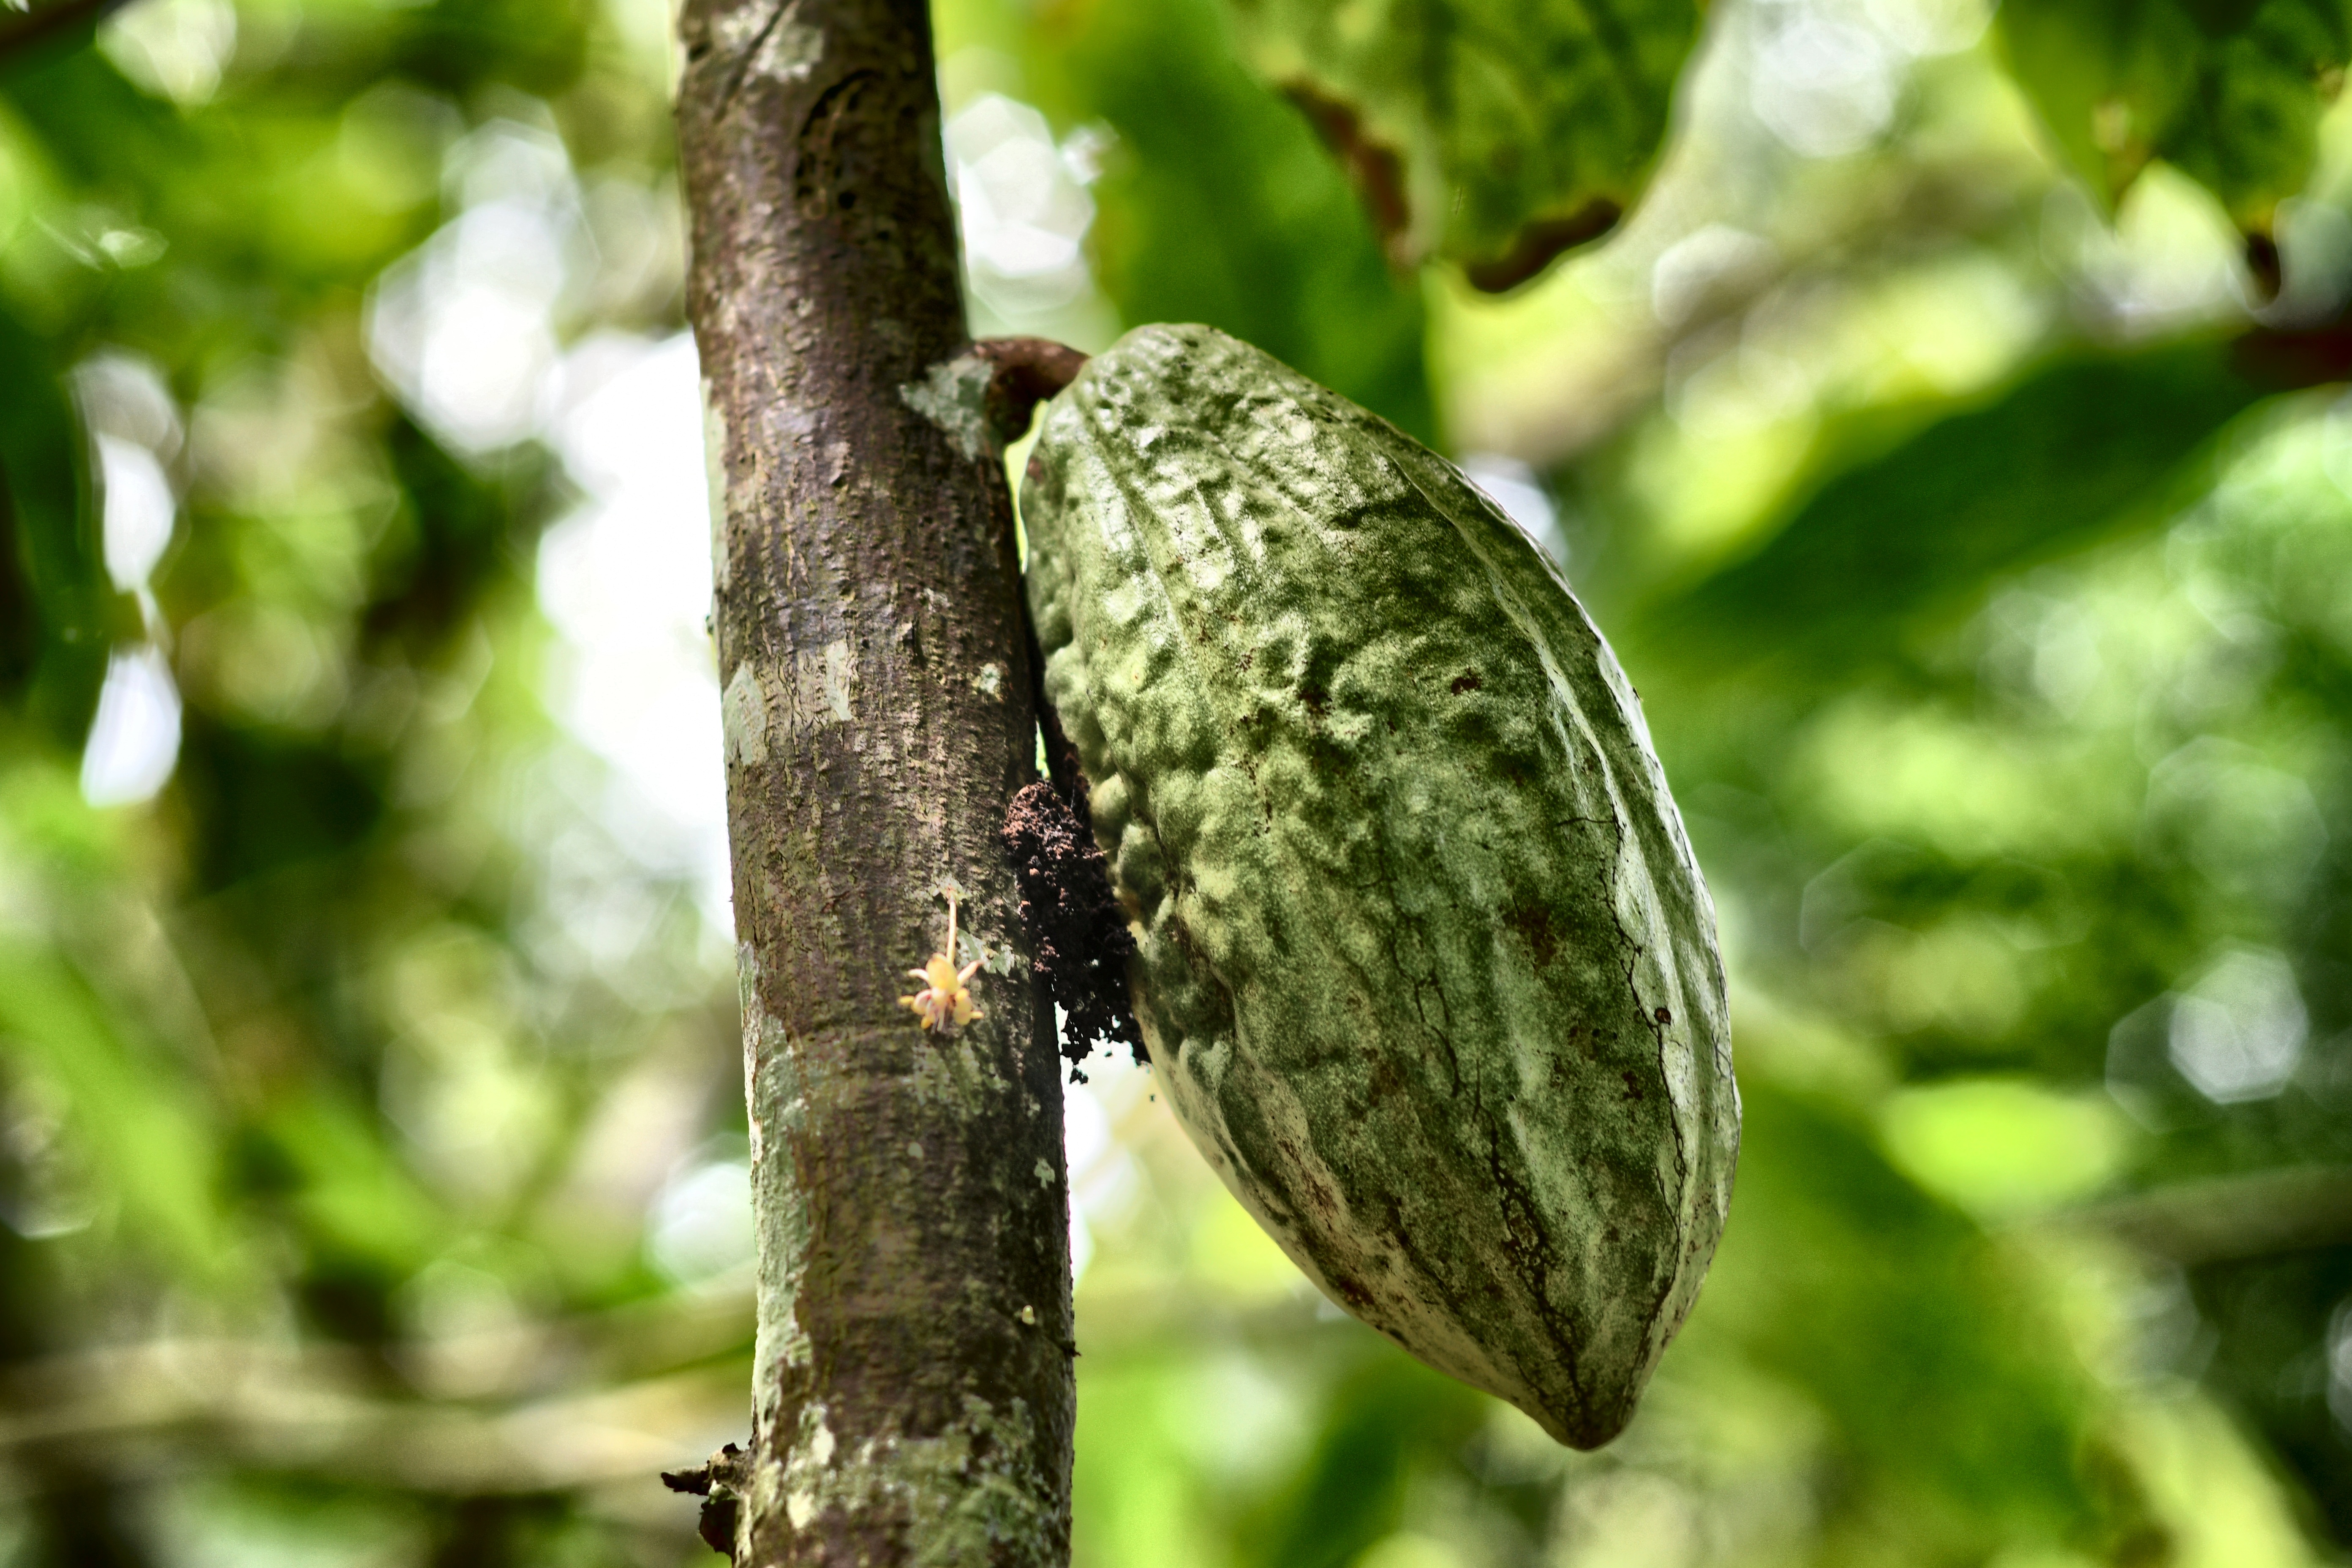
Maturity: unmature
Variety: Angoleta